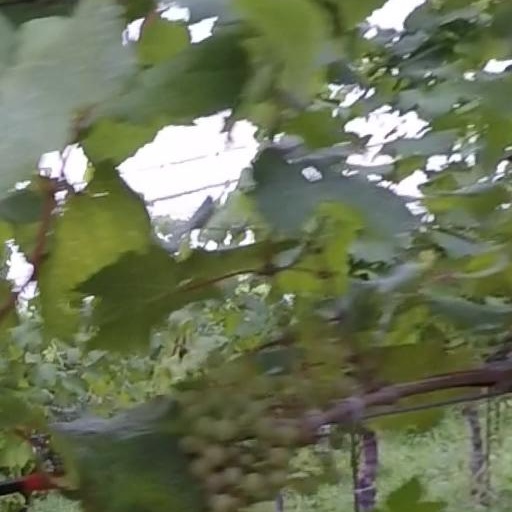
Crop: grape